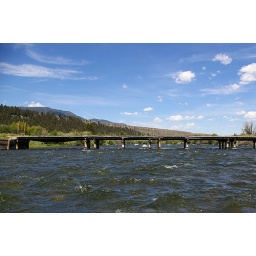
An old wooden bridge just above the Palisades.